Quantum programming

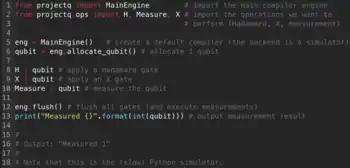
A sample code using projectq with Python

An open-source Python library developed by Xanadu Quantum Technologies for differentiable programming of quantum computers. PennyLane provides users the ability to create models using TensorFlow, NumPy, or PyTorch, and connect them with quantum computer backends available from IBMQ, Google Quantum, Rigetti, Quantinuum and Alpine Quantum Technologies.